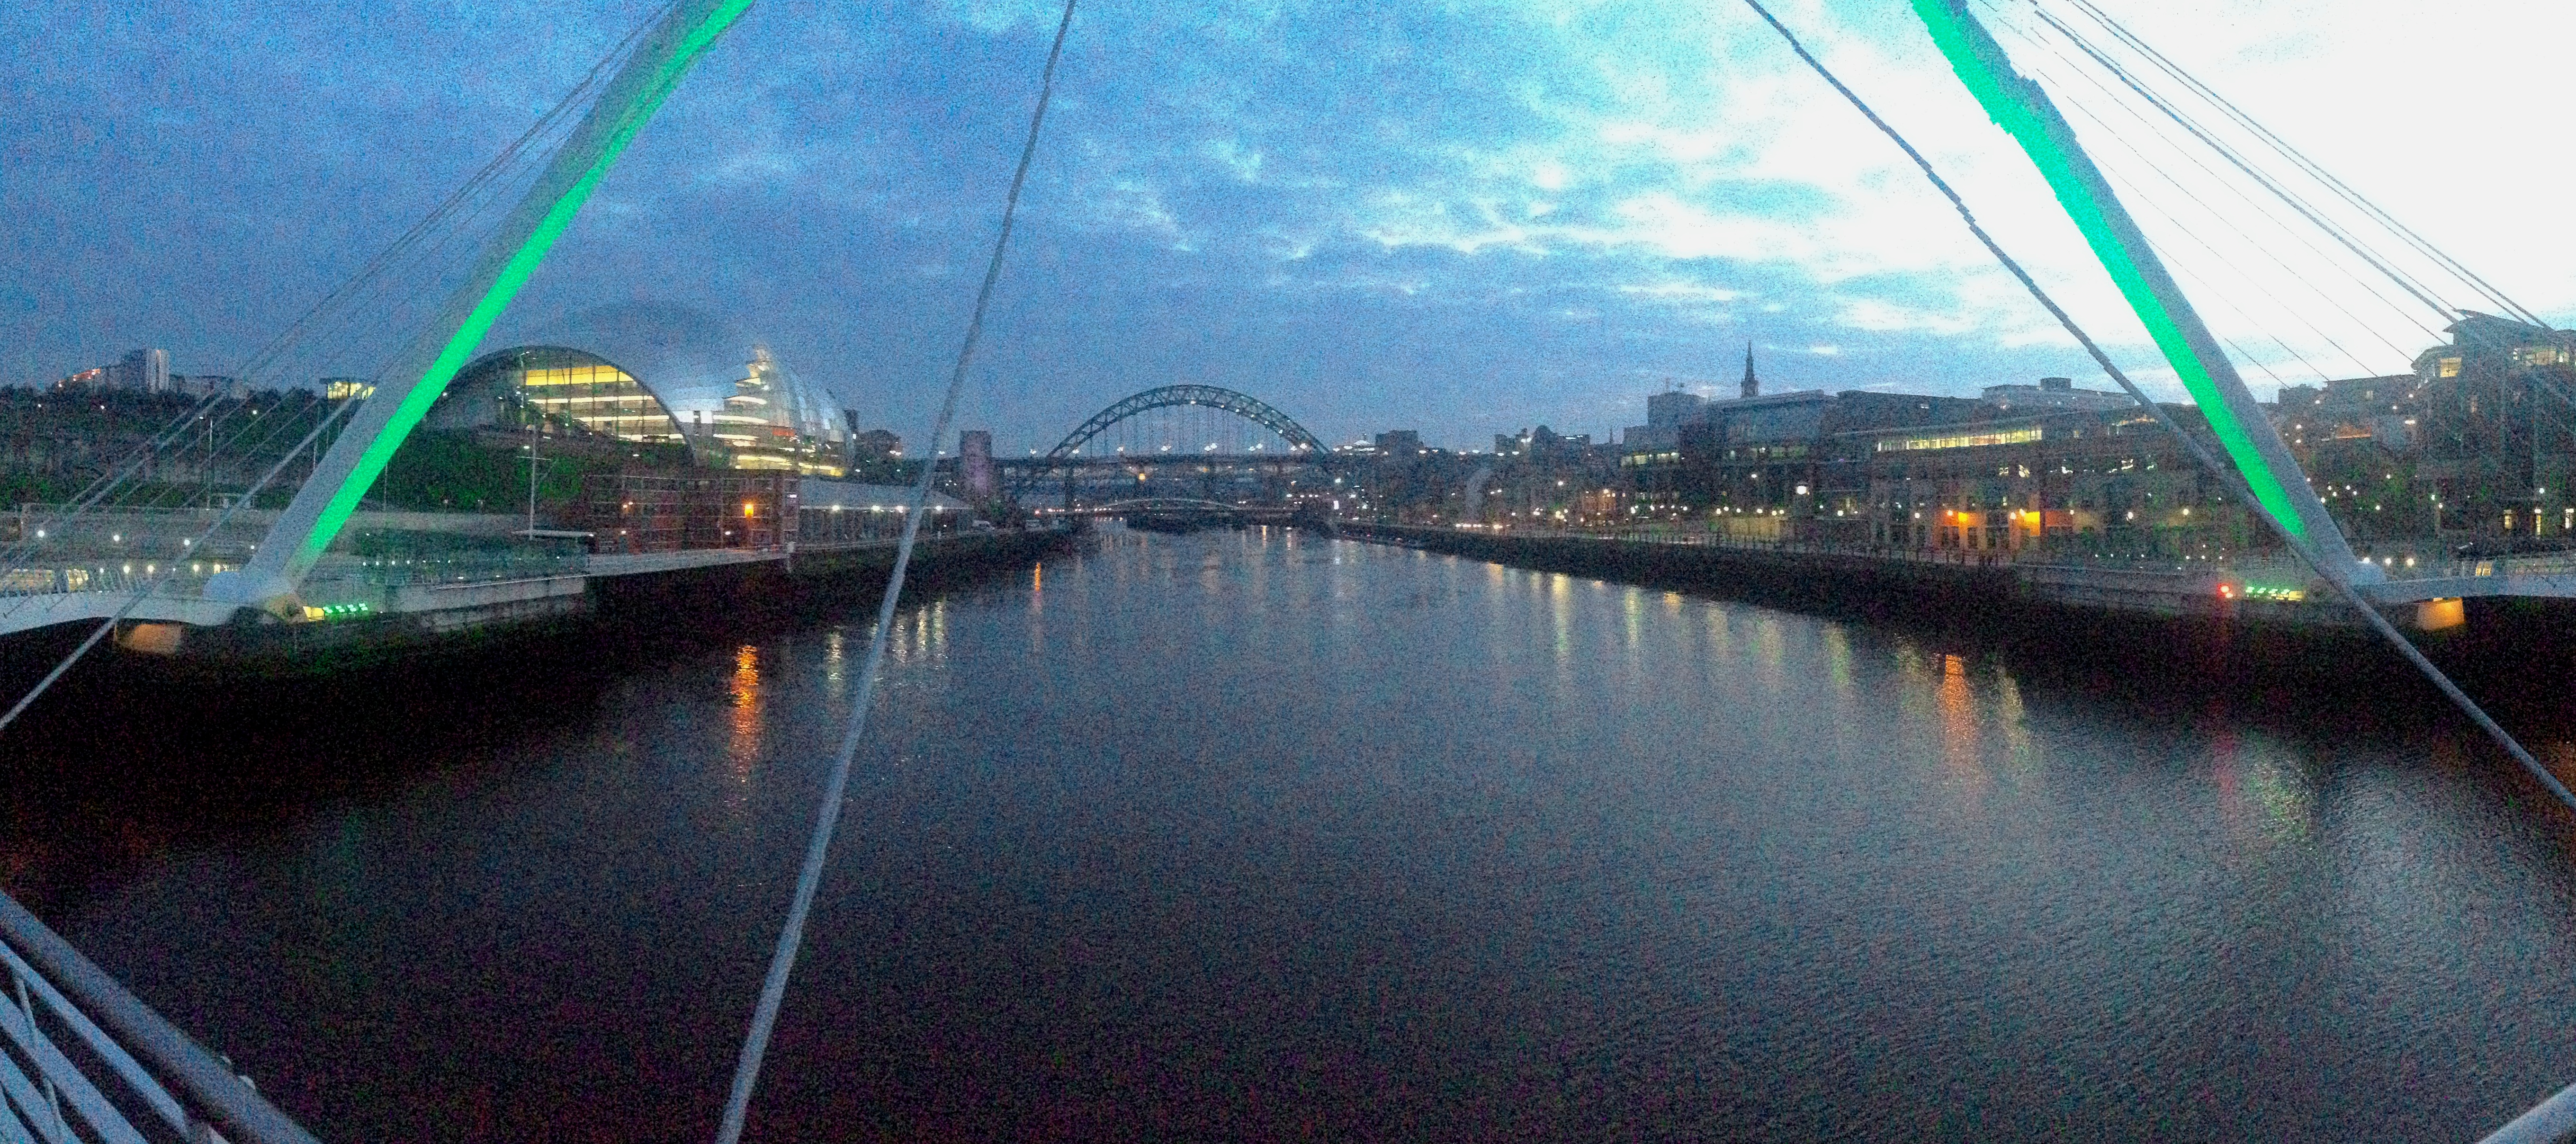
bridge, reflection, waterway, cable stayed bridge, nonbuilding structure